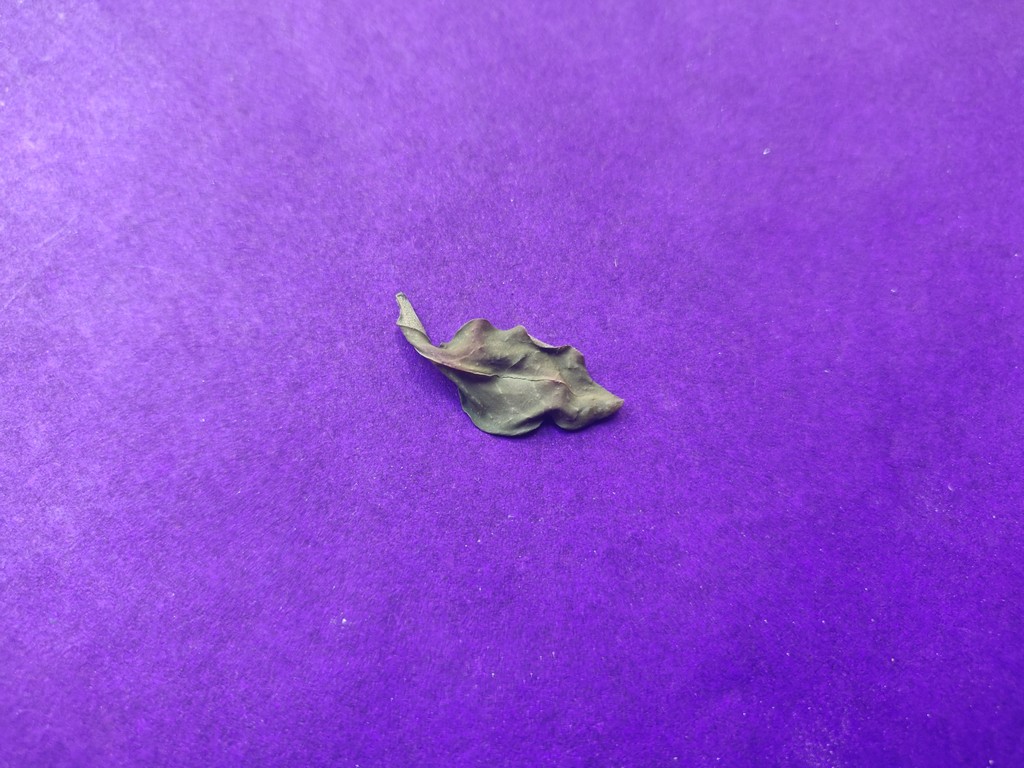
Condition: Dried
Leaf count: single
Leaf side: unknown